Taiping Lake Gardens

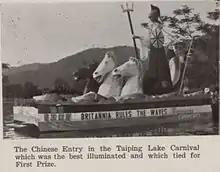
A Chinese entry of a decorated boat in the Taiping Lake Carnival which was the best illuminated and which tied for First Prize, 1937.

Penang International Airport is about a 90-minute drive from Taiping. Kuala Lumpur International Airport is about a three-hour drive south via the North-South Expressway. Ipoh Airport is about 60-minute drive from Taiping.